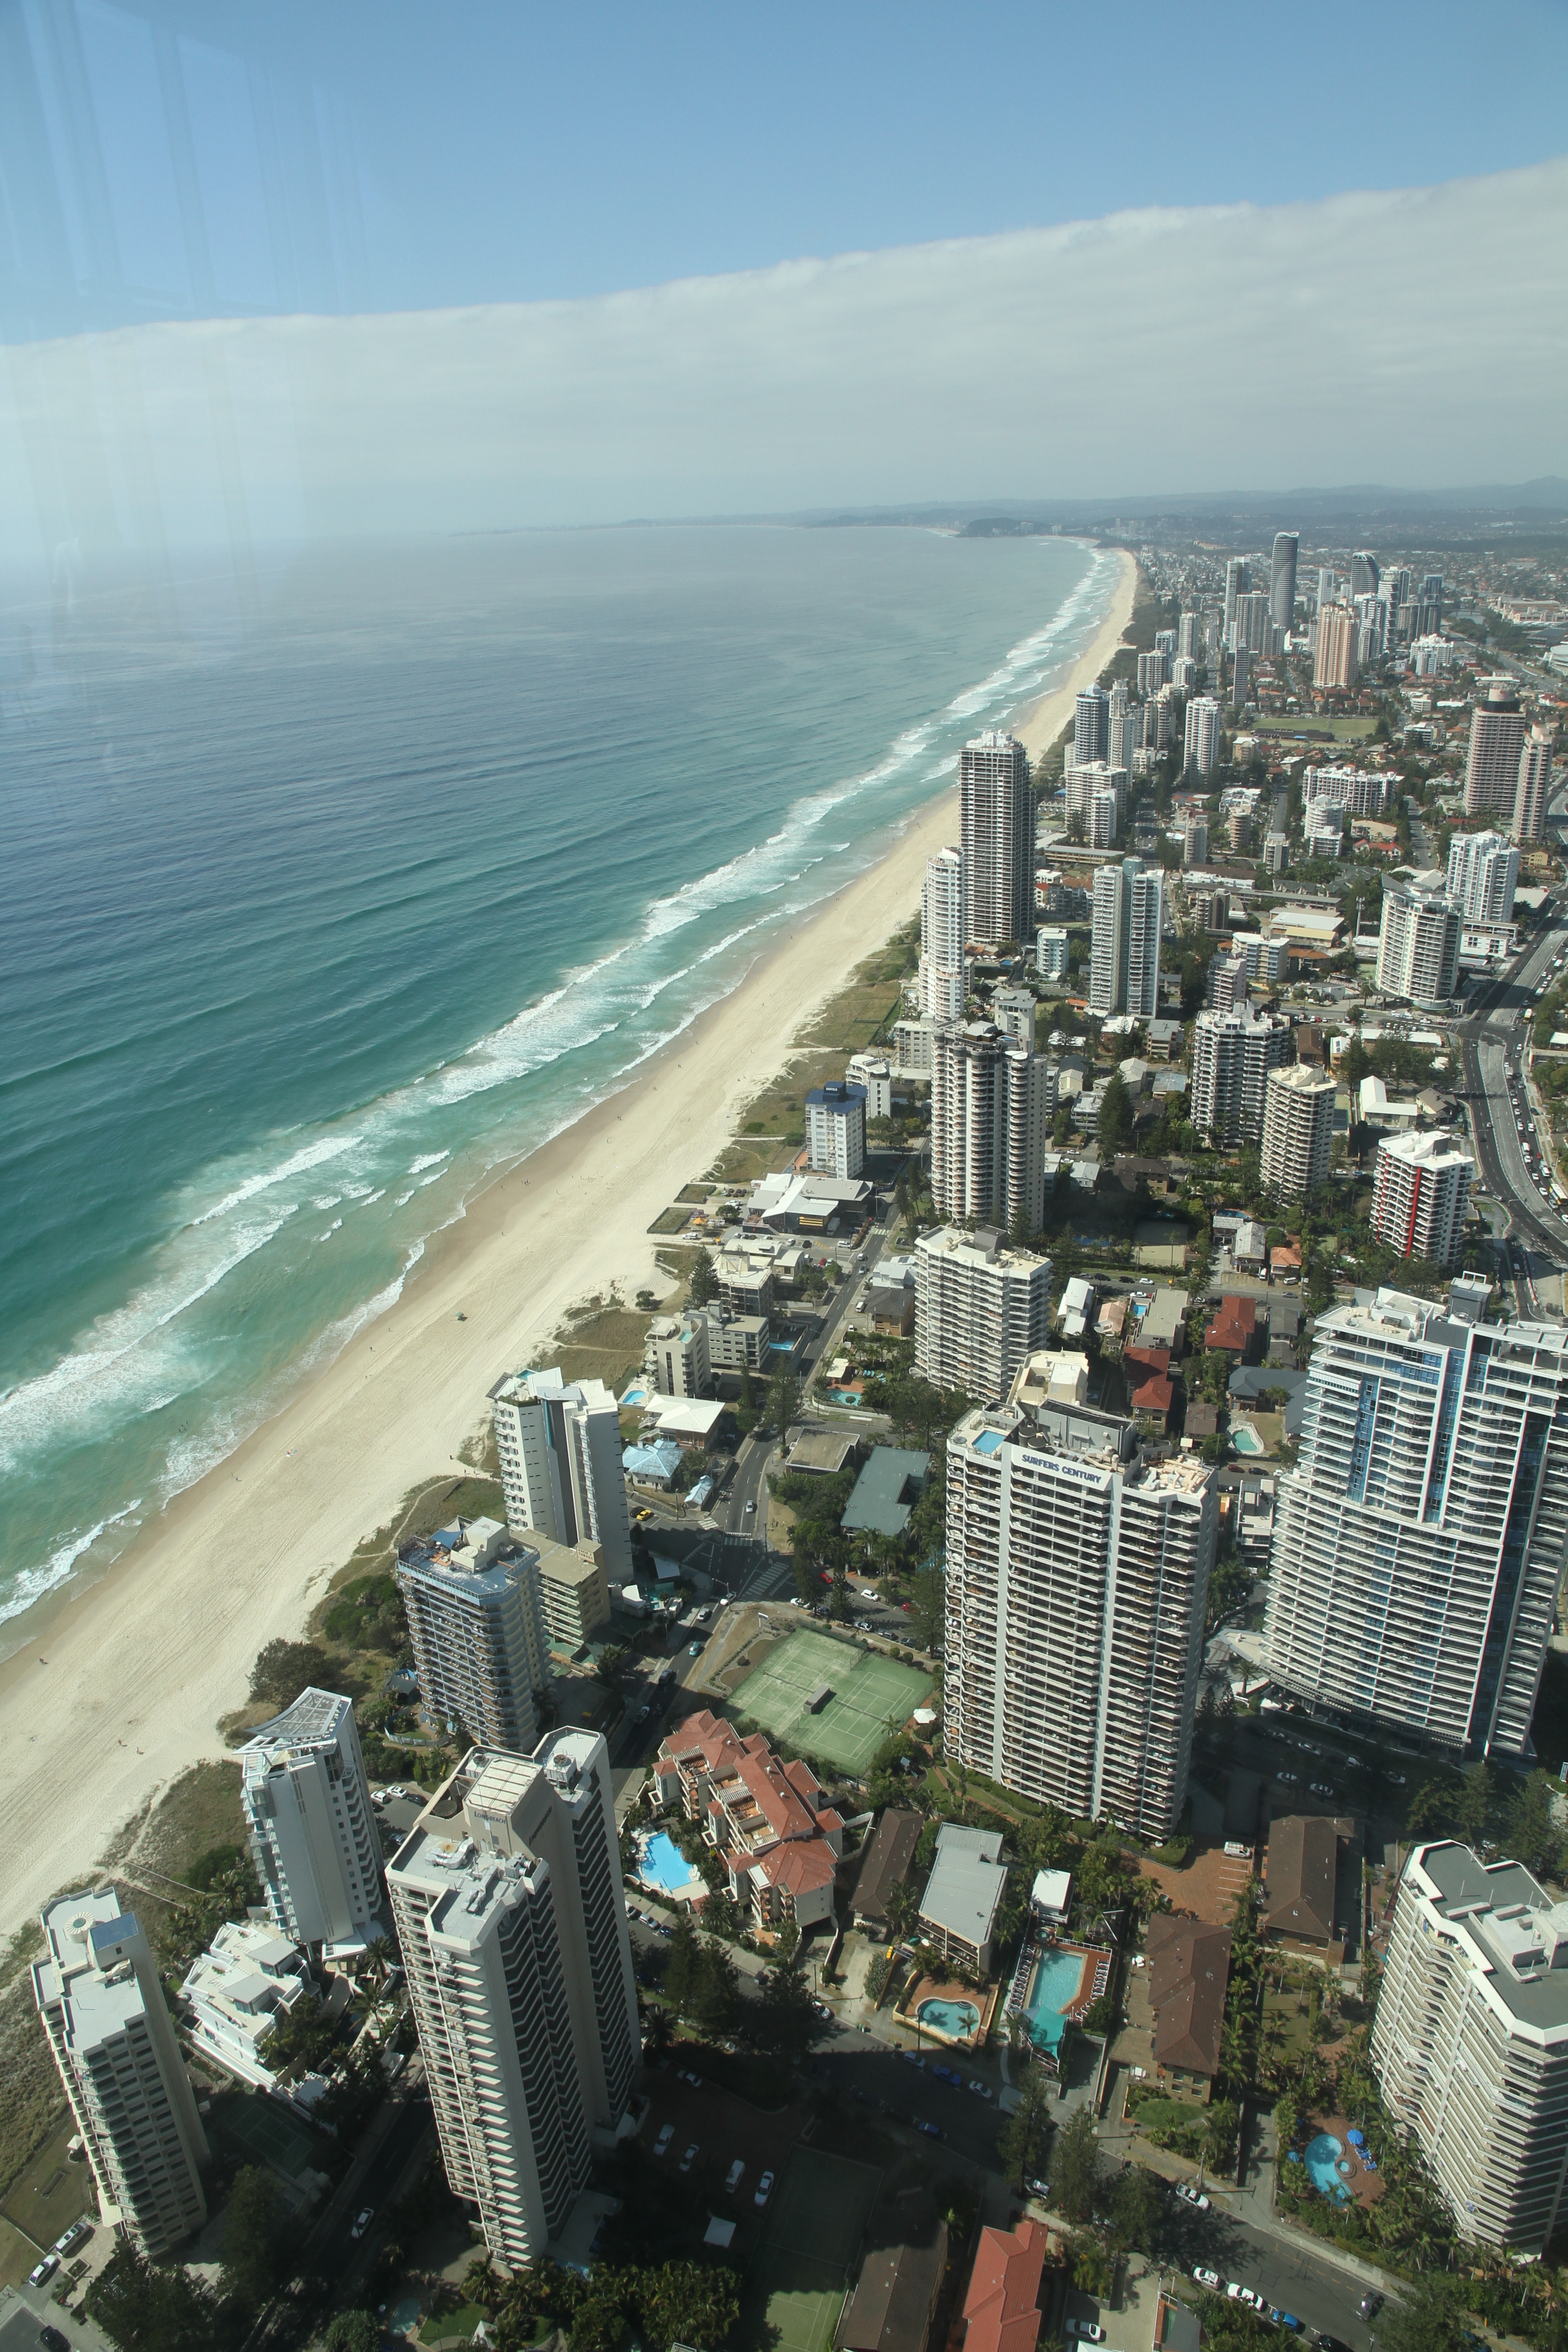
beach, sea, coast, ocean, city, skyscraper, cityscape, vacation, tower, terrain, australia, skyscrapers, aerial photography, atmosphere of earth, surfers paradise, gold coast city